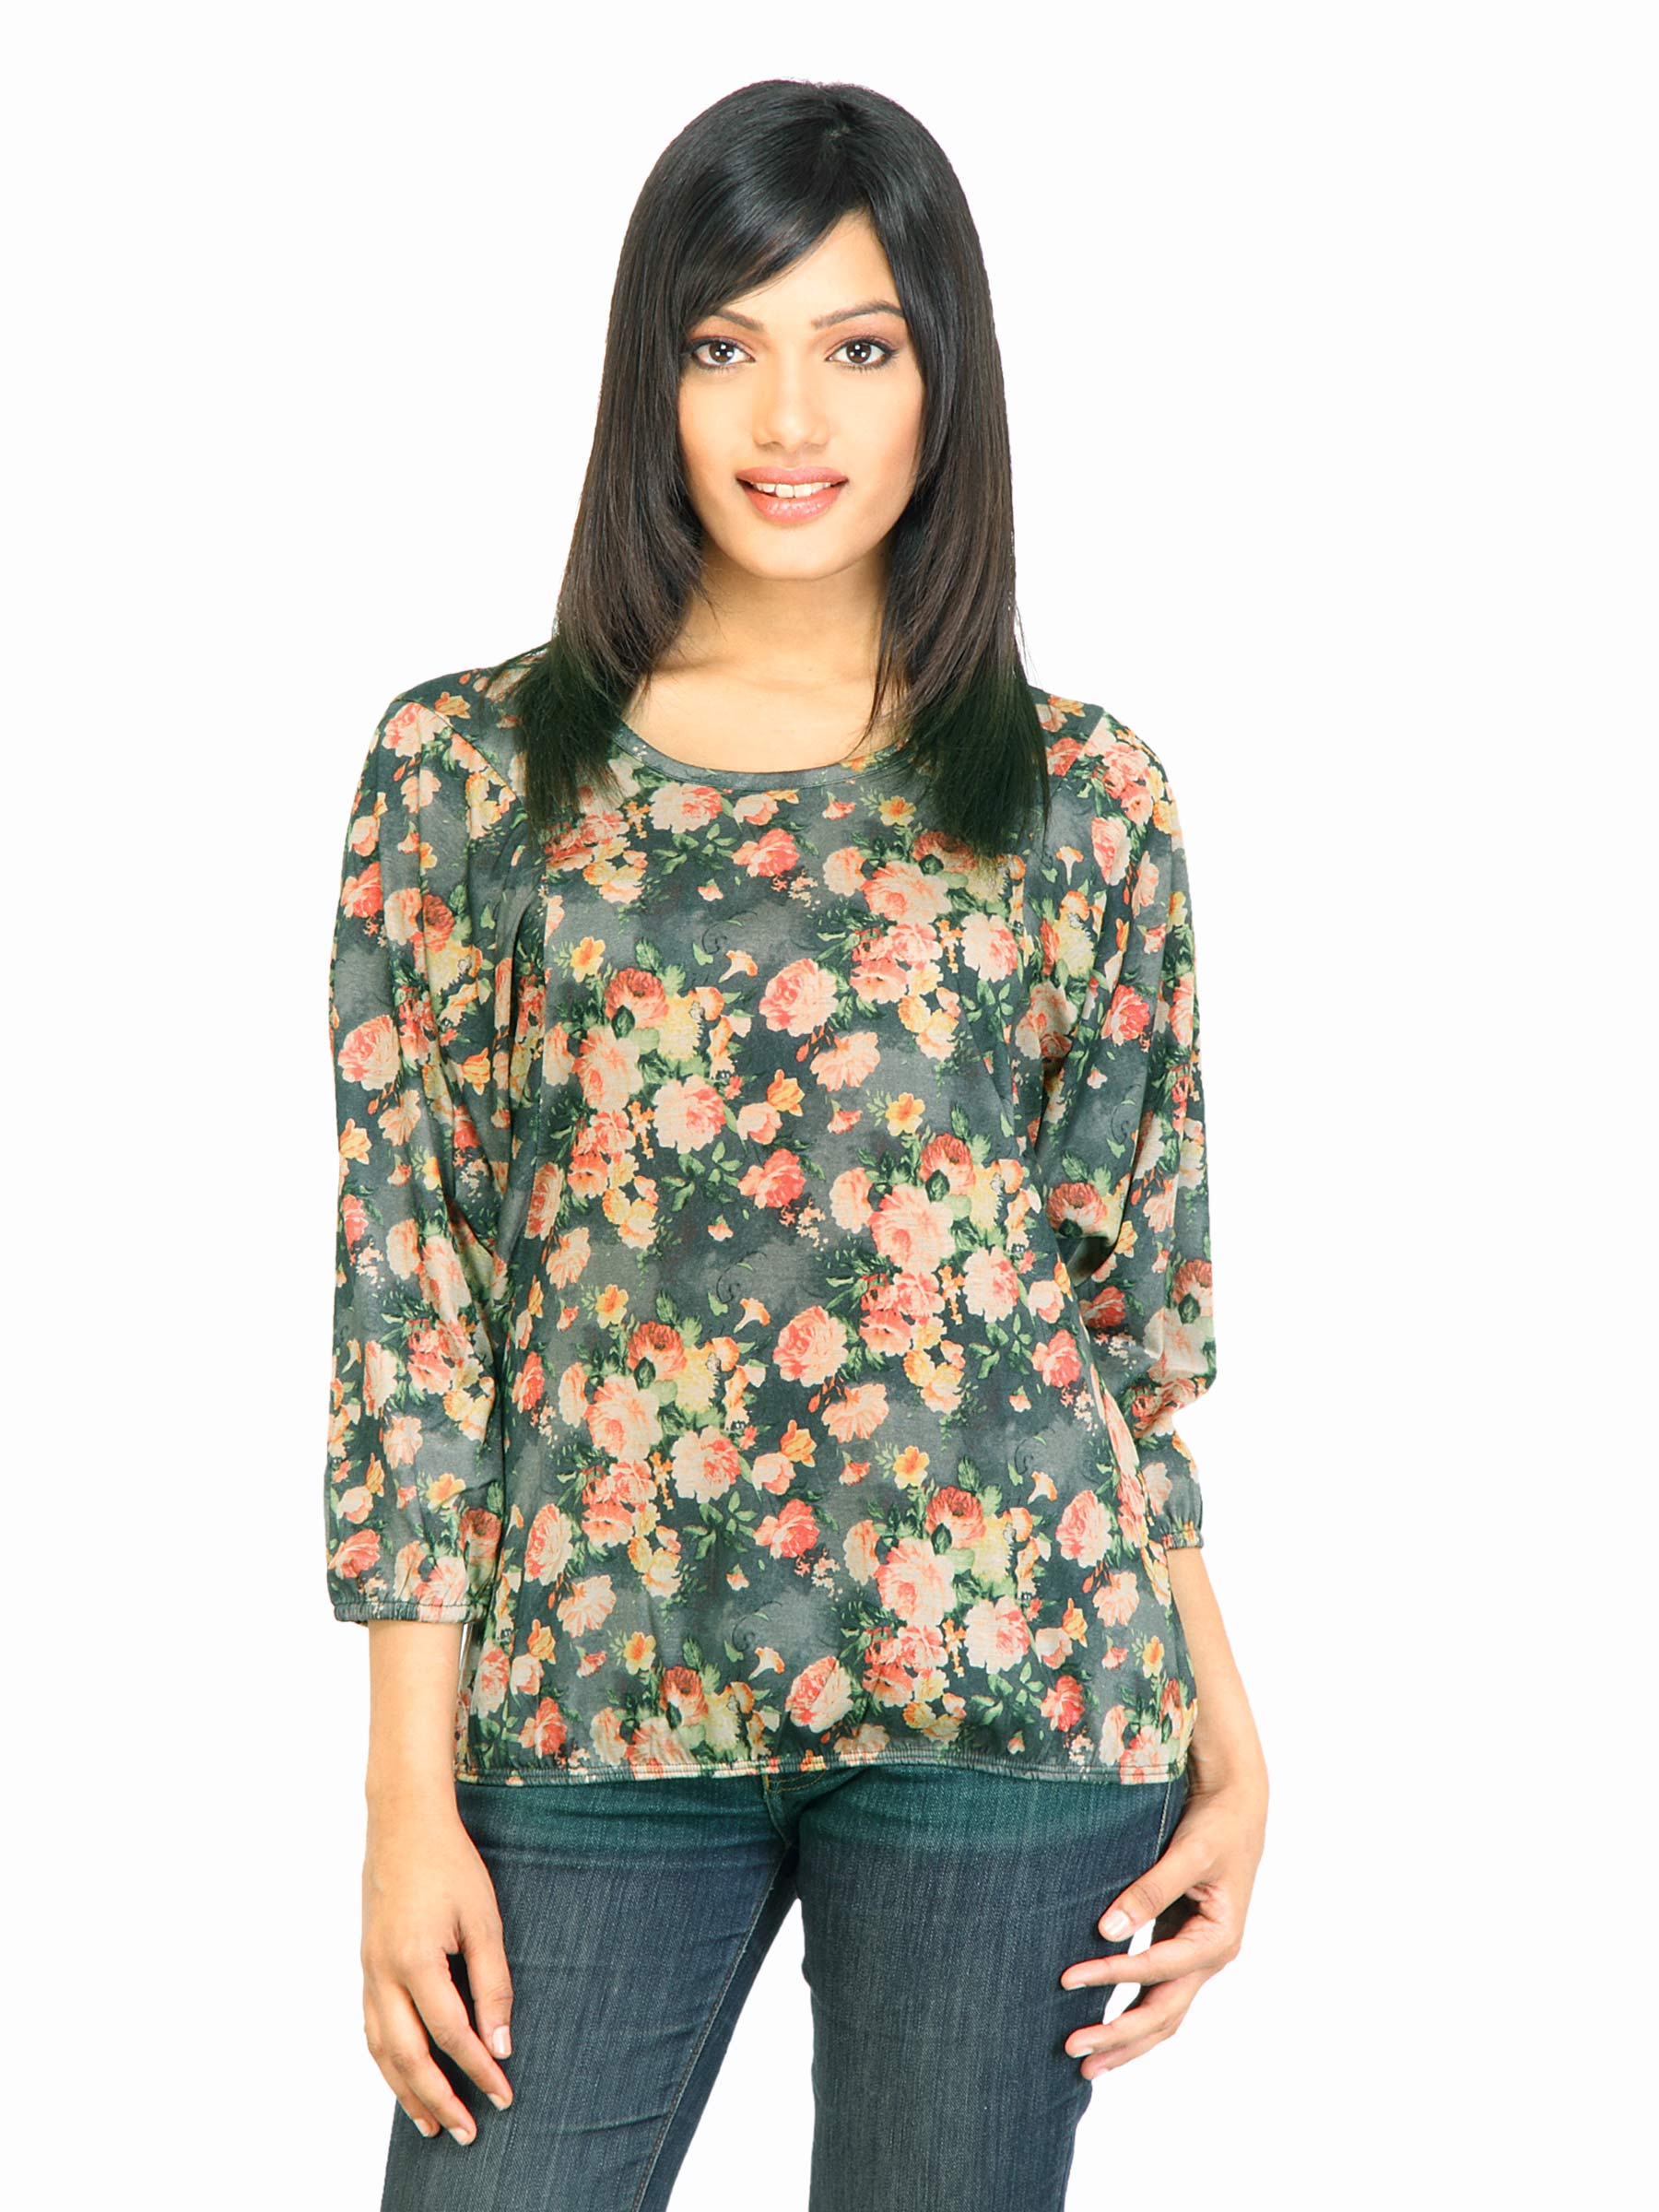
Arrow Woman Yuli Olive Top
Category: Apparel / Topwear / Tops
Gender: Women
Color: Olive
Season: Fall 2011
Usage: Casual